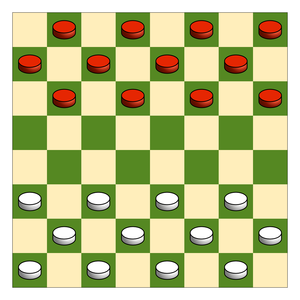
Les dames tchèques sont un jeu de stratégie combinatoire abstrait de la famille des dames. Les dames tchèques sont jouées principalement en République tchèque et en Slovaquie.
Les dames anglaises sont un jeu de stratégie combinatoire abstrait de la famille des Dames. Les dames anglaises sont jouées principalement dans les pays anglophones et en Italie.
Les dames russes ou shashki sont un jeu de stratégie combinatoire abstrait de la famille des dames. Elles sont jouées principalement dans les pays de l'ex-Union soviétique, en Israël et en Europe de l'Est et diffèrent sensiblement des dames dites internationales.
Les dames brésiliennes sont un jeu de stratégie combinatoire abstrait de la famille des dames. Les dames brésiliennes sont jouées principalement dans les pays de l'ex-Union Soviétique, au Brésil et au Portugal. Si l'on excepte la taille du plateau et le nombre de pions, les règles sont les mêmes que celles des dames dites internationales.